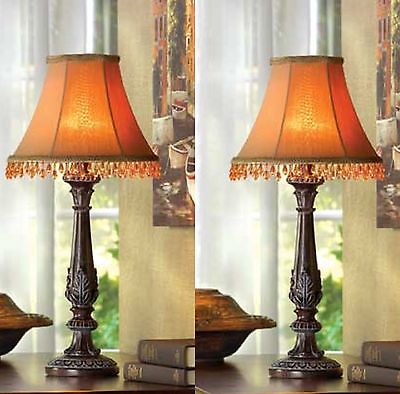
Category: lamp